Jenner House

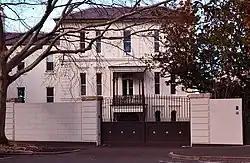
Jenner House, pictured in 2014

Jenner House is a heritage-listed residence located at 2 Macleay Street in the inner city Sydney suburb of Potts Point in the City of Sydney local government area of New South Wales, Australia. It was designed by Edmund Blacket and built in 1871, with an 1877 third-floor addition designed by Thomas Rowe. It has also been known as Fleet Club, Stramshall, Jenner Private Hospital, Kurragheen and Lugano. It was added to the New South Wales State Heritage Register on 2 April 1999.